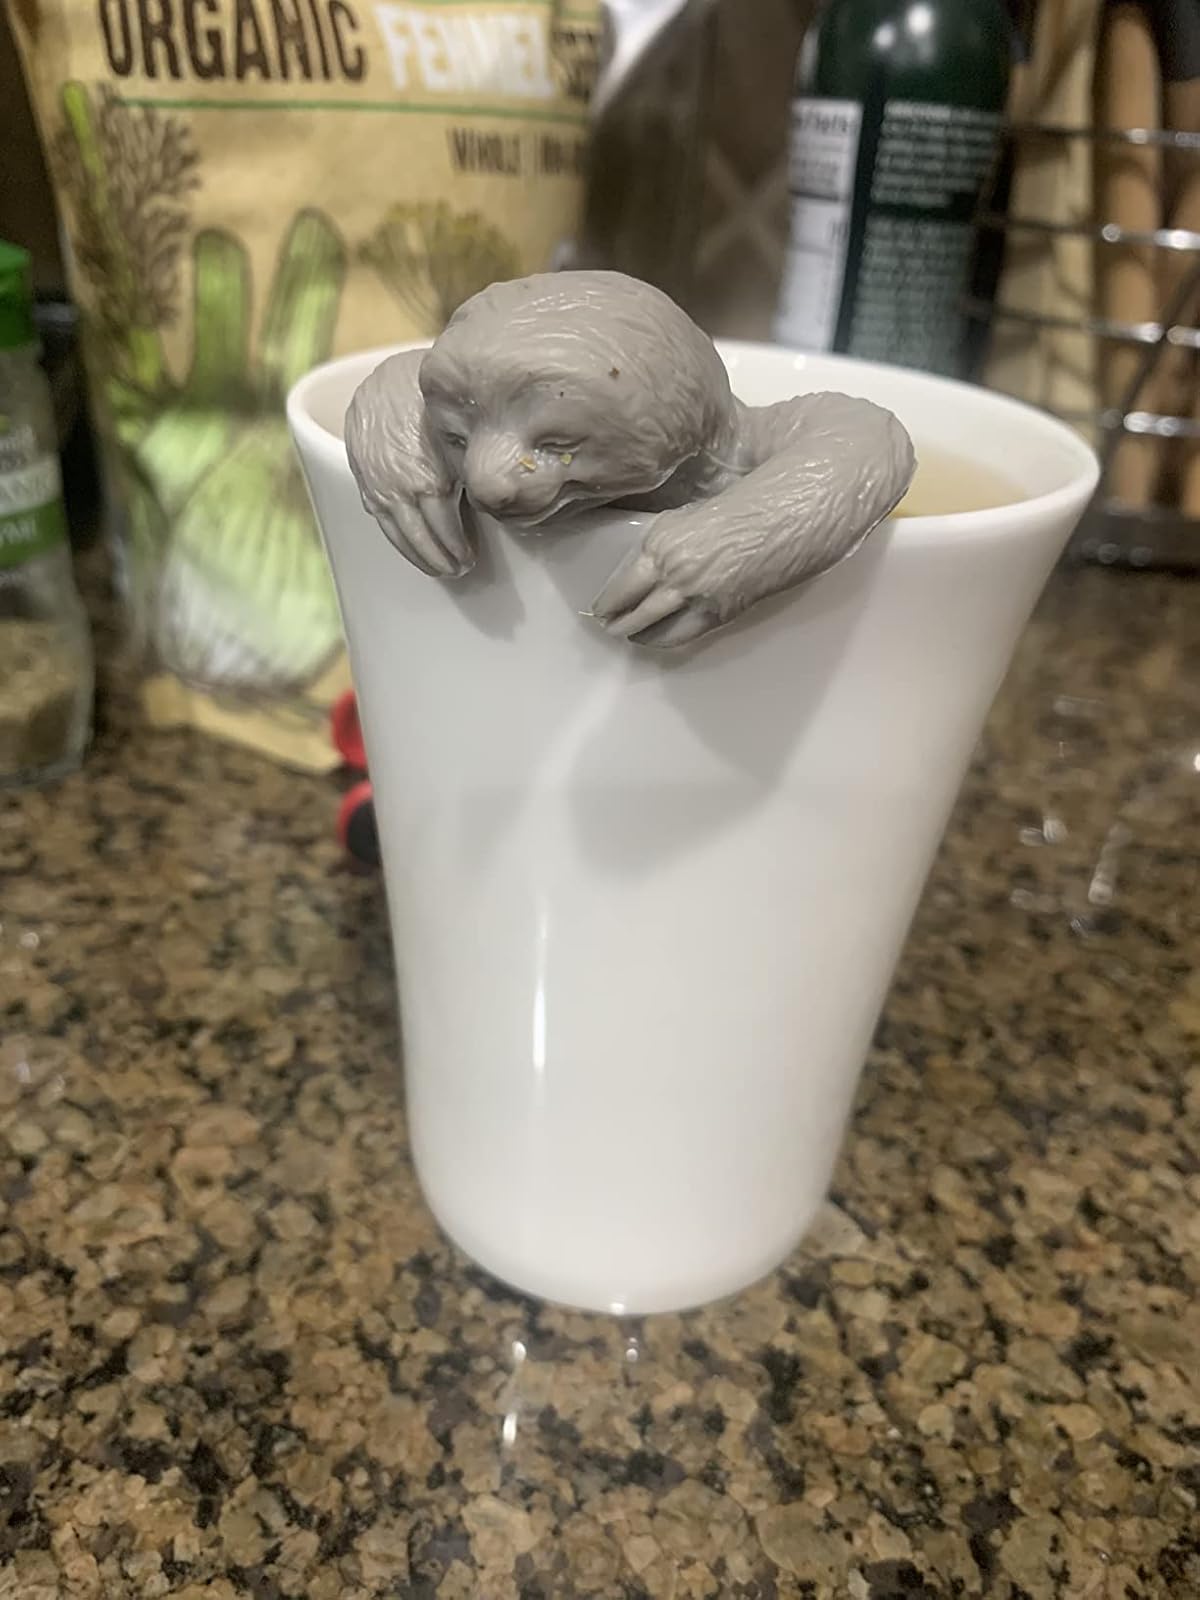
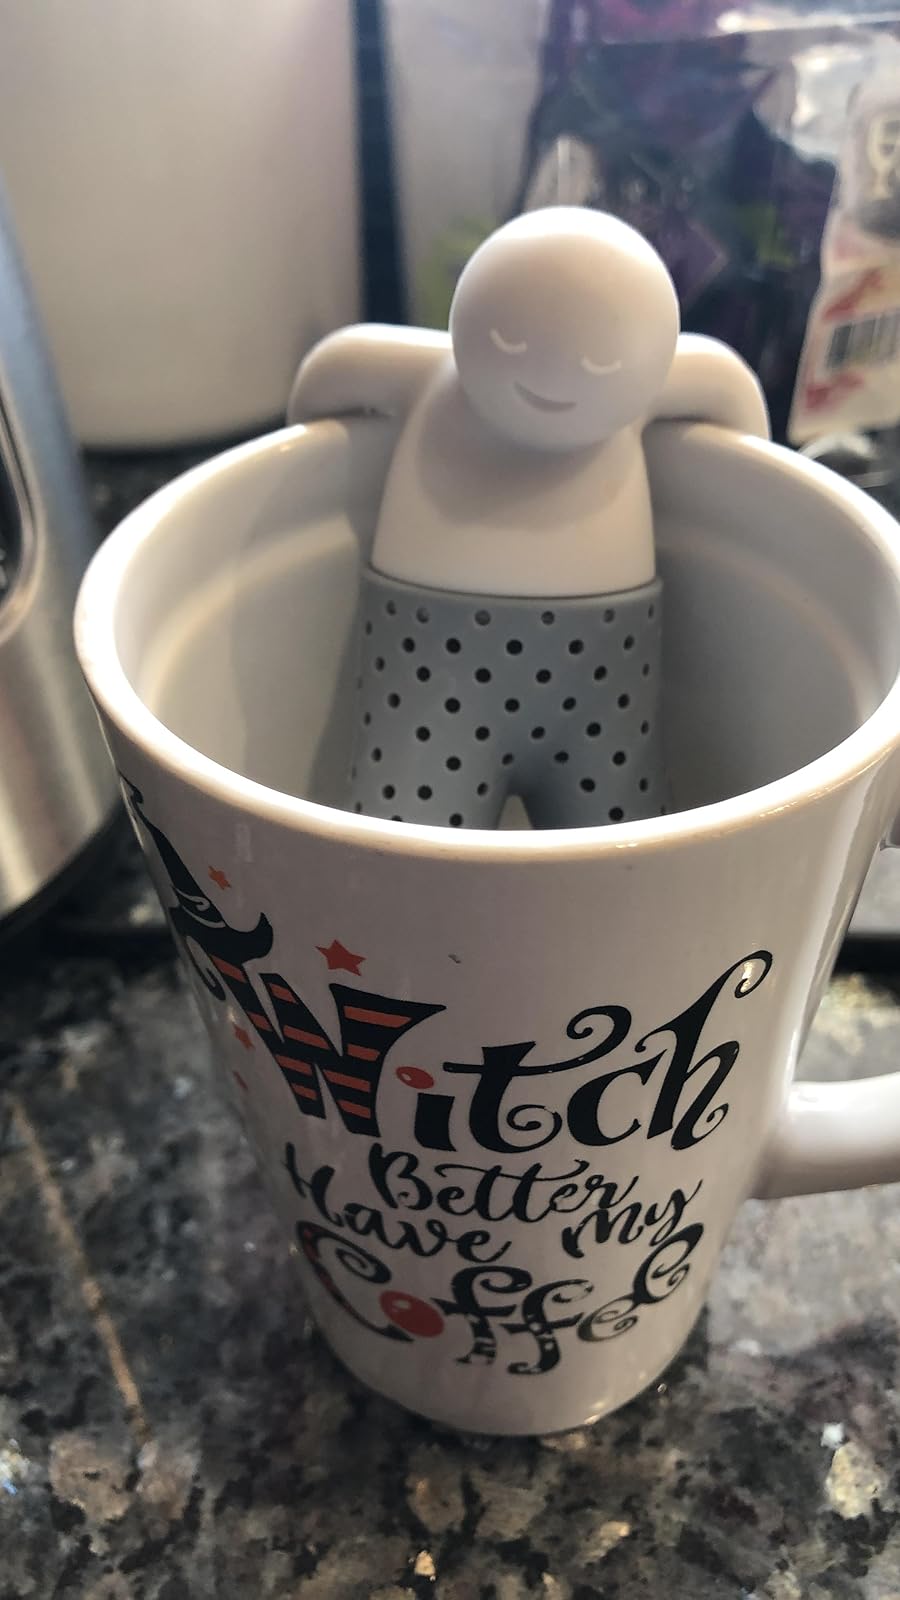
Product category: items_tea
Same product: no